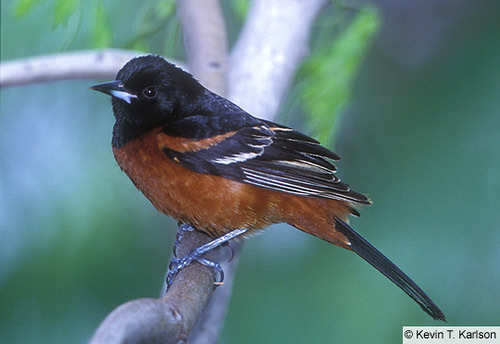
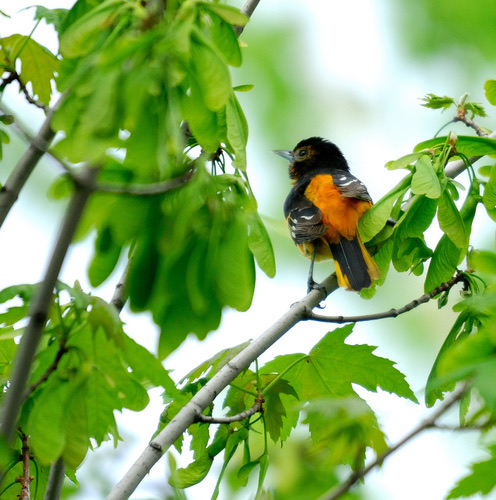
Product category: misc
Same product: yes